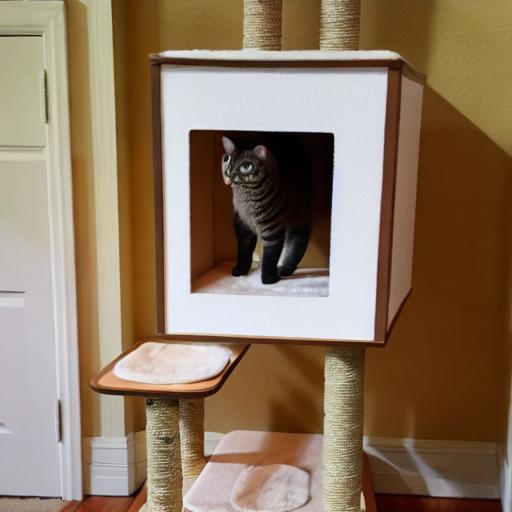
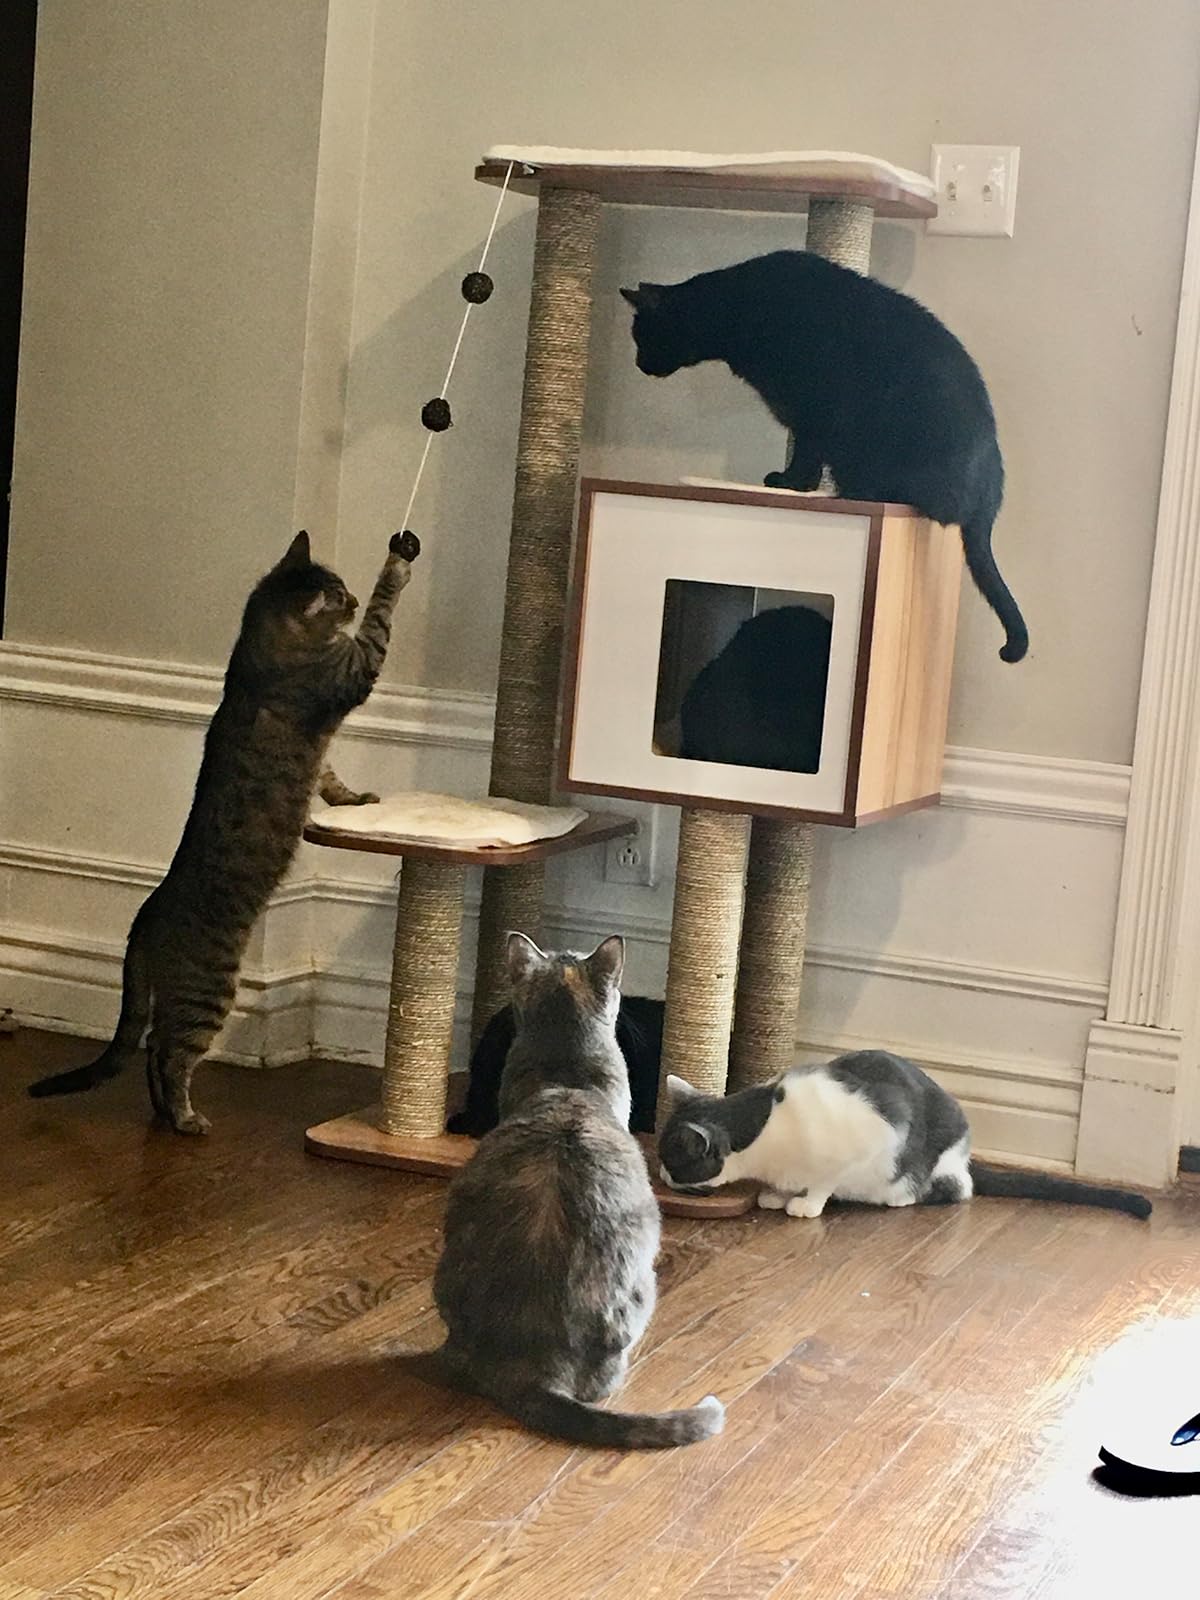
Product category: items_cat tree
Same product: no